Apple Desktop Bus

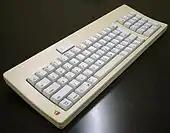
The Apple Desktop Bus icon and an early Apple Desktop Bus keyboard

Apple Desktop Bus (ADB) is a proprietary bit-serial peripheral bus connecting low-speed devices to computers. It was introduced on the Apple II in 1986 as a way to support low-cost devices like keyboards and mice, enabling them to be connected together in a daisy chain without the need for hubs or other devices. Apple Desktop Bus was quickly introduced on later Macintosh models, on later models of NeXT computers, and saw some other third-party use as well. Like the similar PS/2 connector used in many PC-compatibles at the time, Apple Desktop Bus was rapidly replaced by USB as that system became popular in the late 1990s; the last external Apple Desktop Bus port on an Apple product was in 1999, though it remained as an internal-only bus on some Mac models into the 2000s.